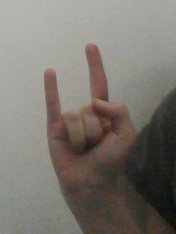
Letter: la